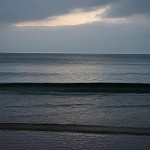
Label: sea